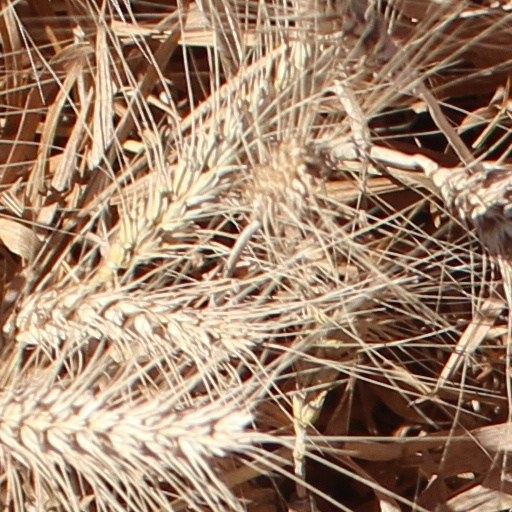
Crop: wheat